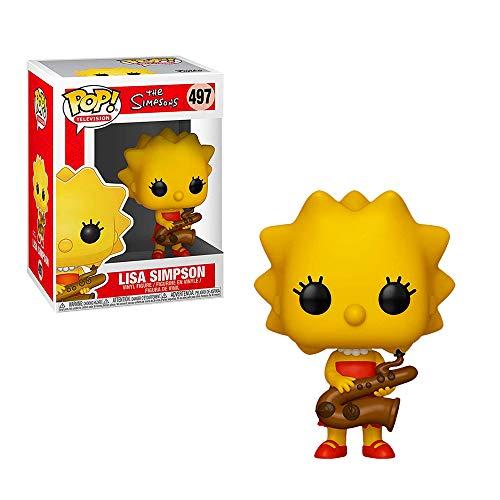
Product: Funko Pop! Animation: Simpsons - Lisa-Saxophone
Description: From Simpsons, lisa-saxophone, as a stylized POP vinyl from Funko.
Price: $5.99
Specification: ProductDimensions:2.5x2.5x3.8inches|ItemWeight:0.16ounces|ShippingWeight:3.52ounces(Viewshippingratesandpolicies)|ASIN:B07DFGTG8P|Itemmodelnumber:33877|Manufacturerrecommendedage:6yearsandup